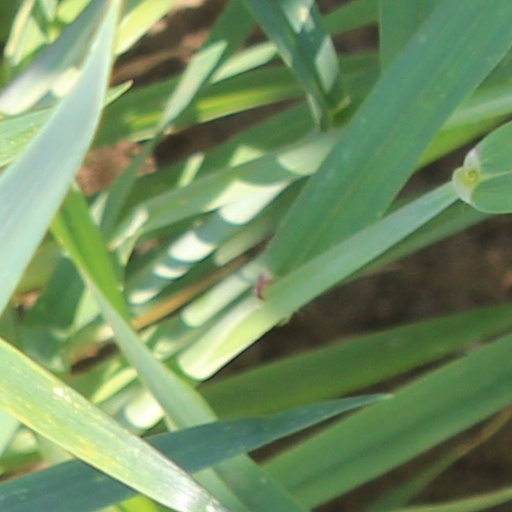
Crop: wheat